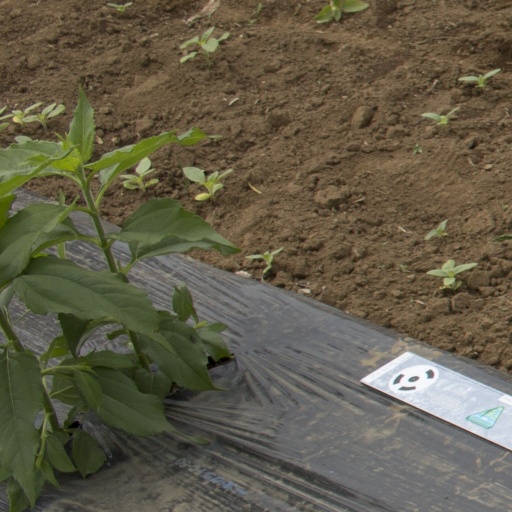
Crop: Jerusalem artichoke